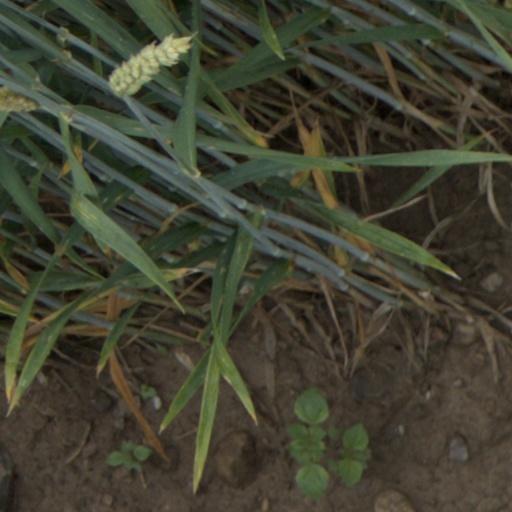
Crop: wheat